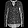
Label: Shirt